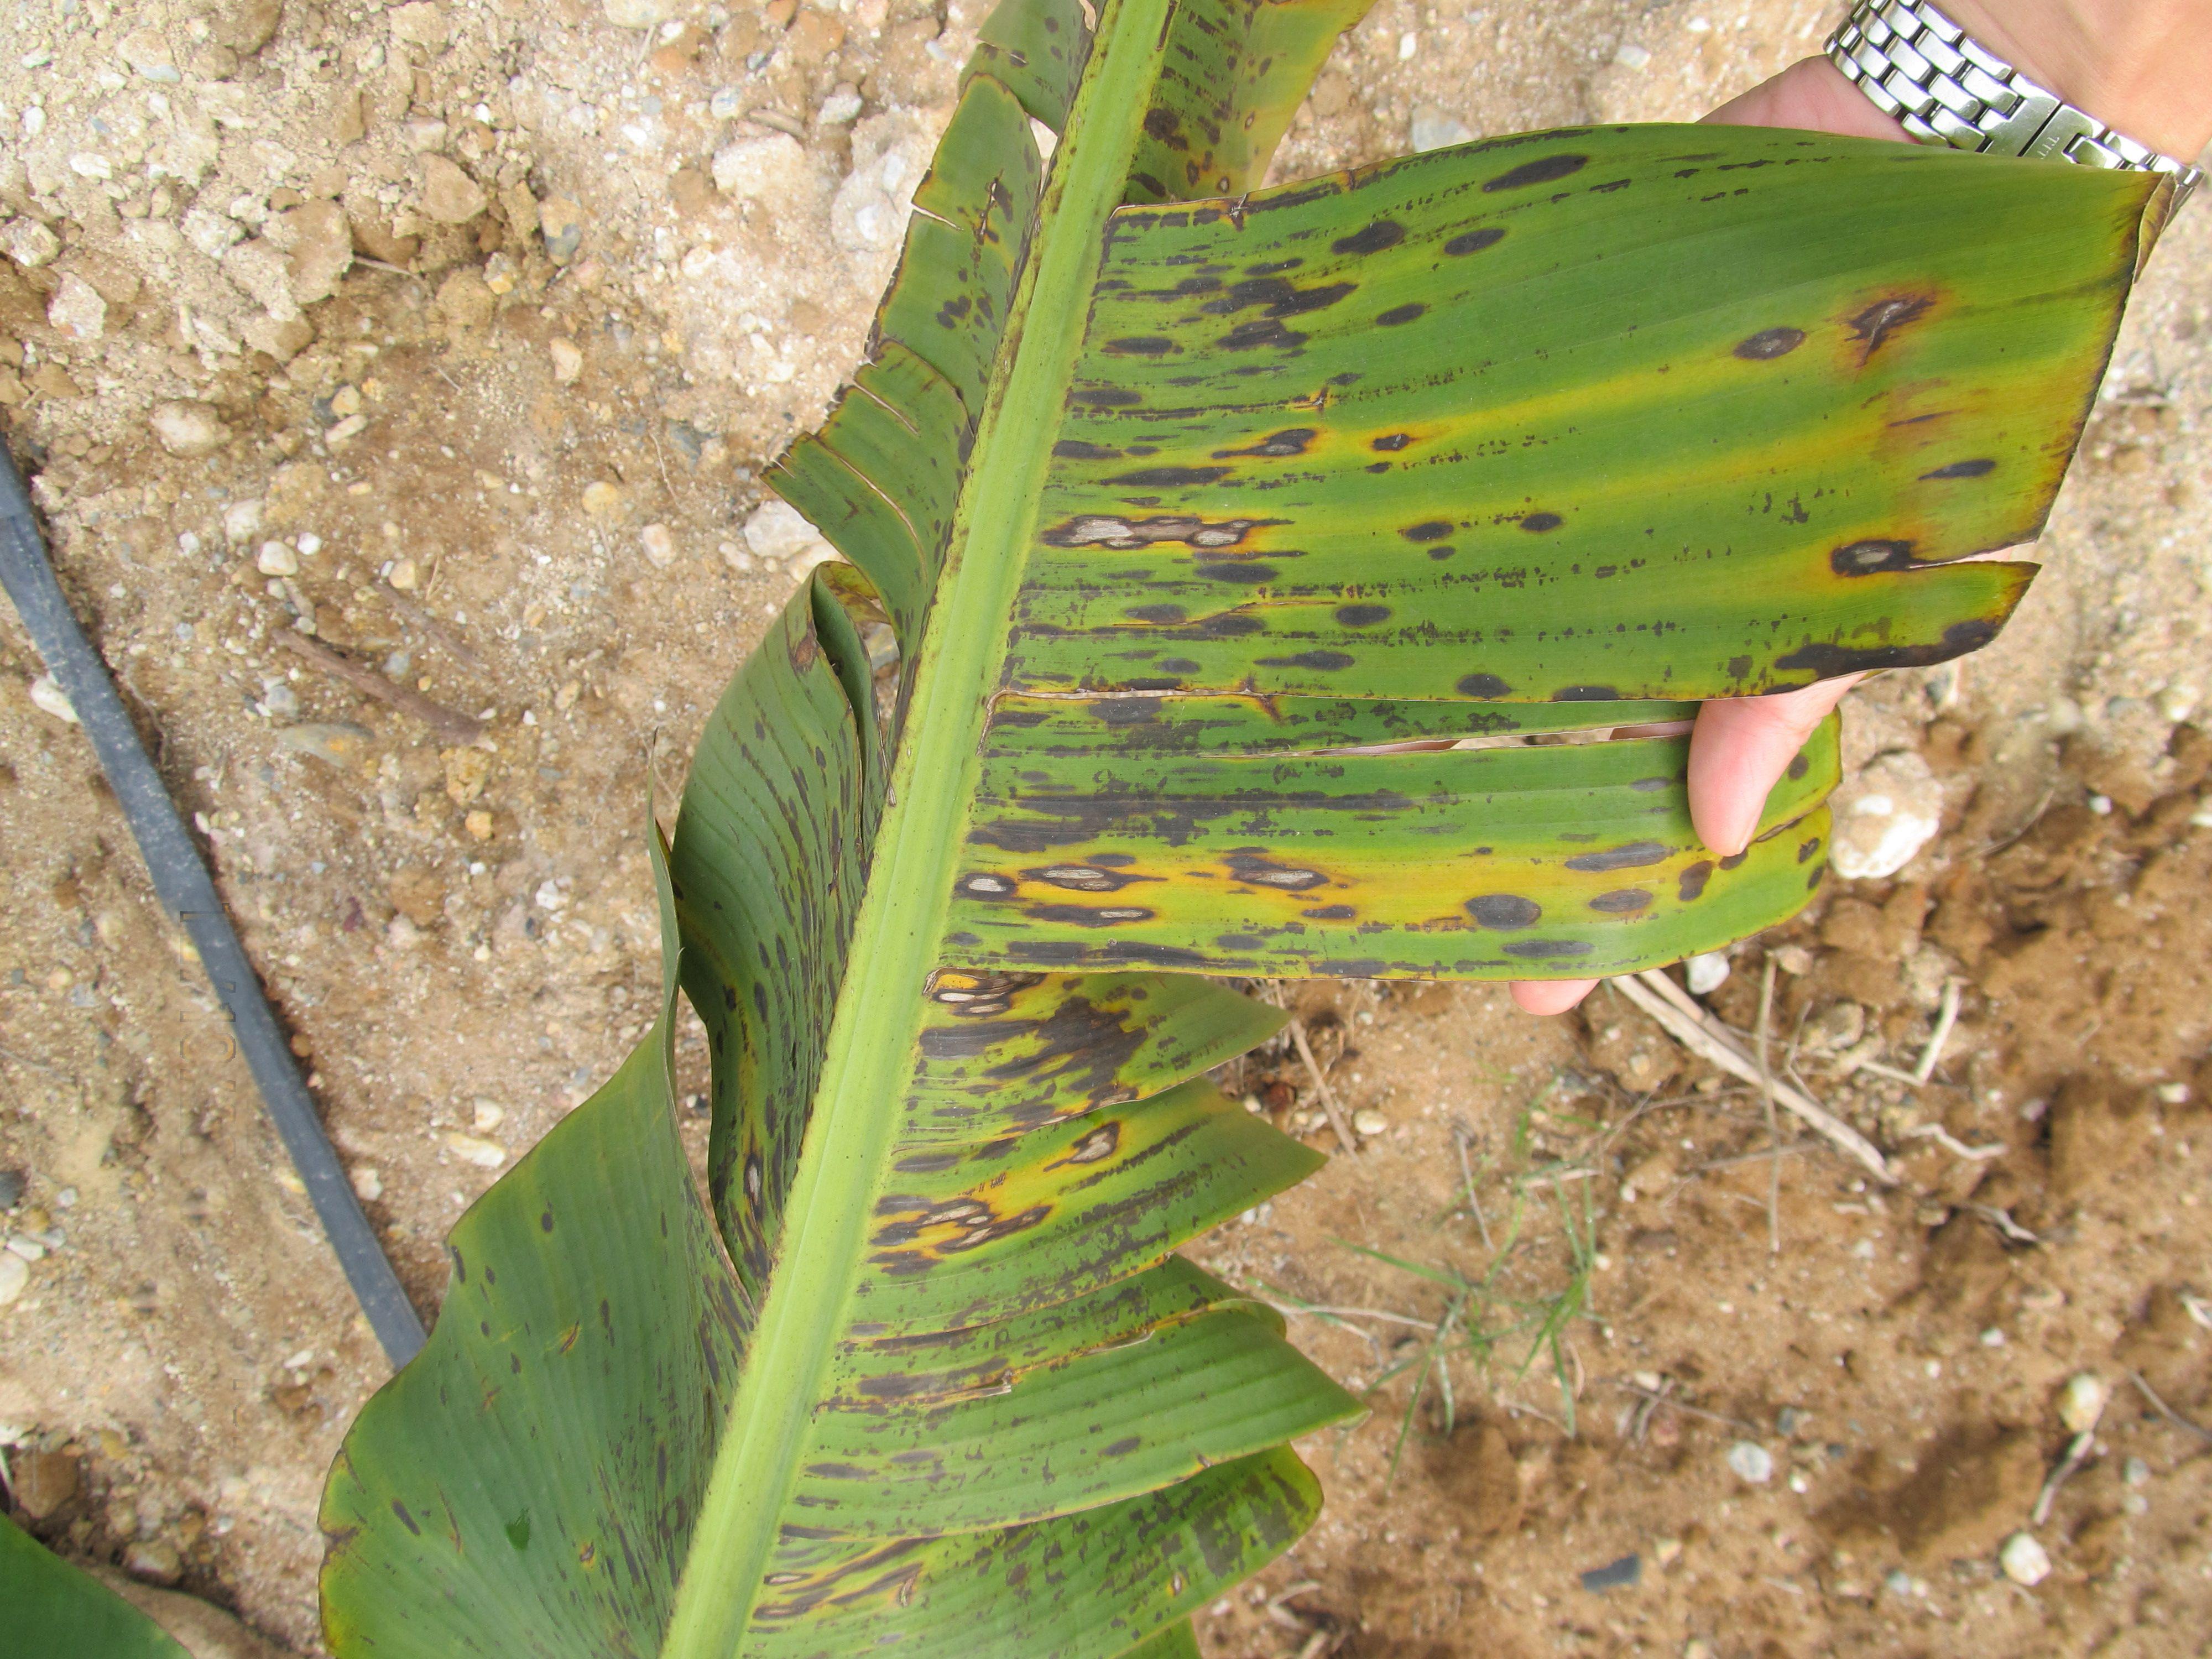
Plant: Banana
Disease: banana black leaf streak